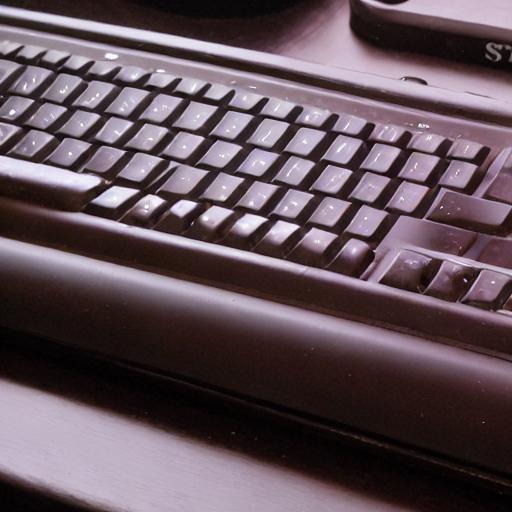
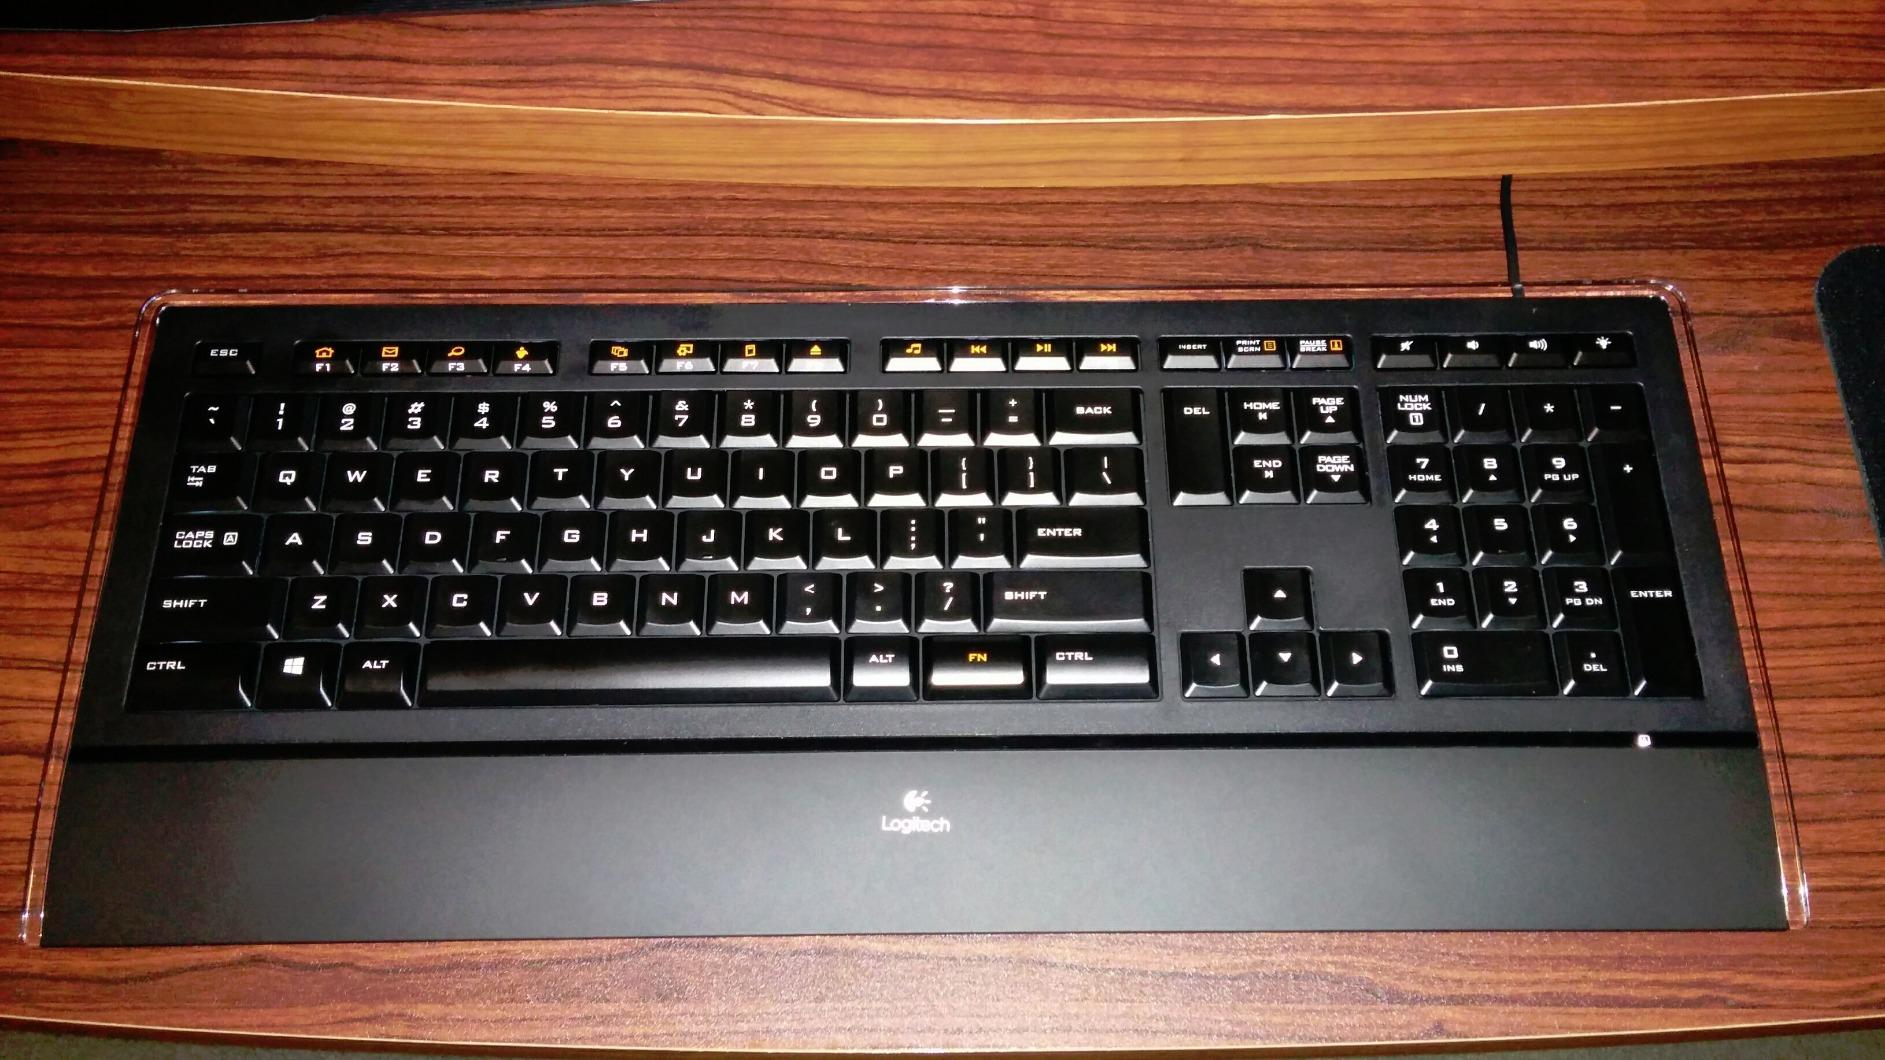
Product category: keyboard
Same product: no